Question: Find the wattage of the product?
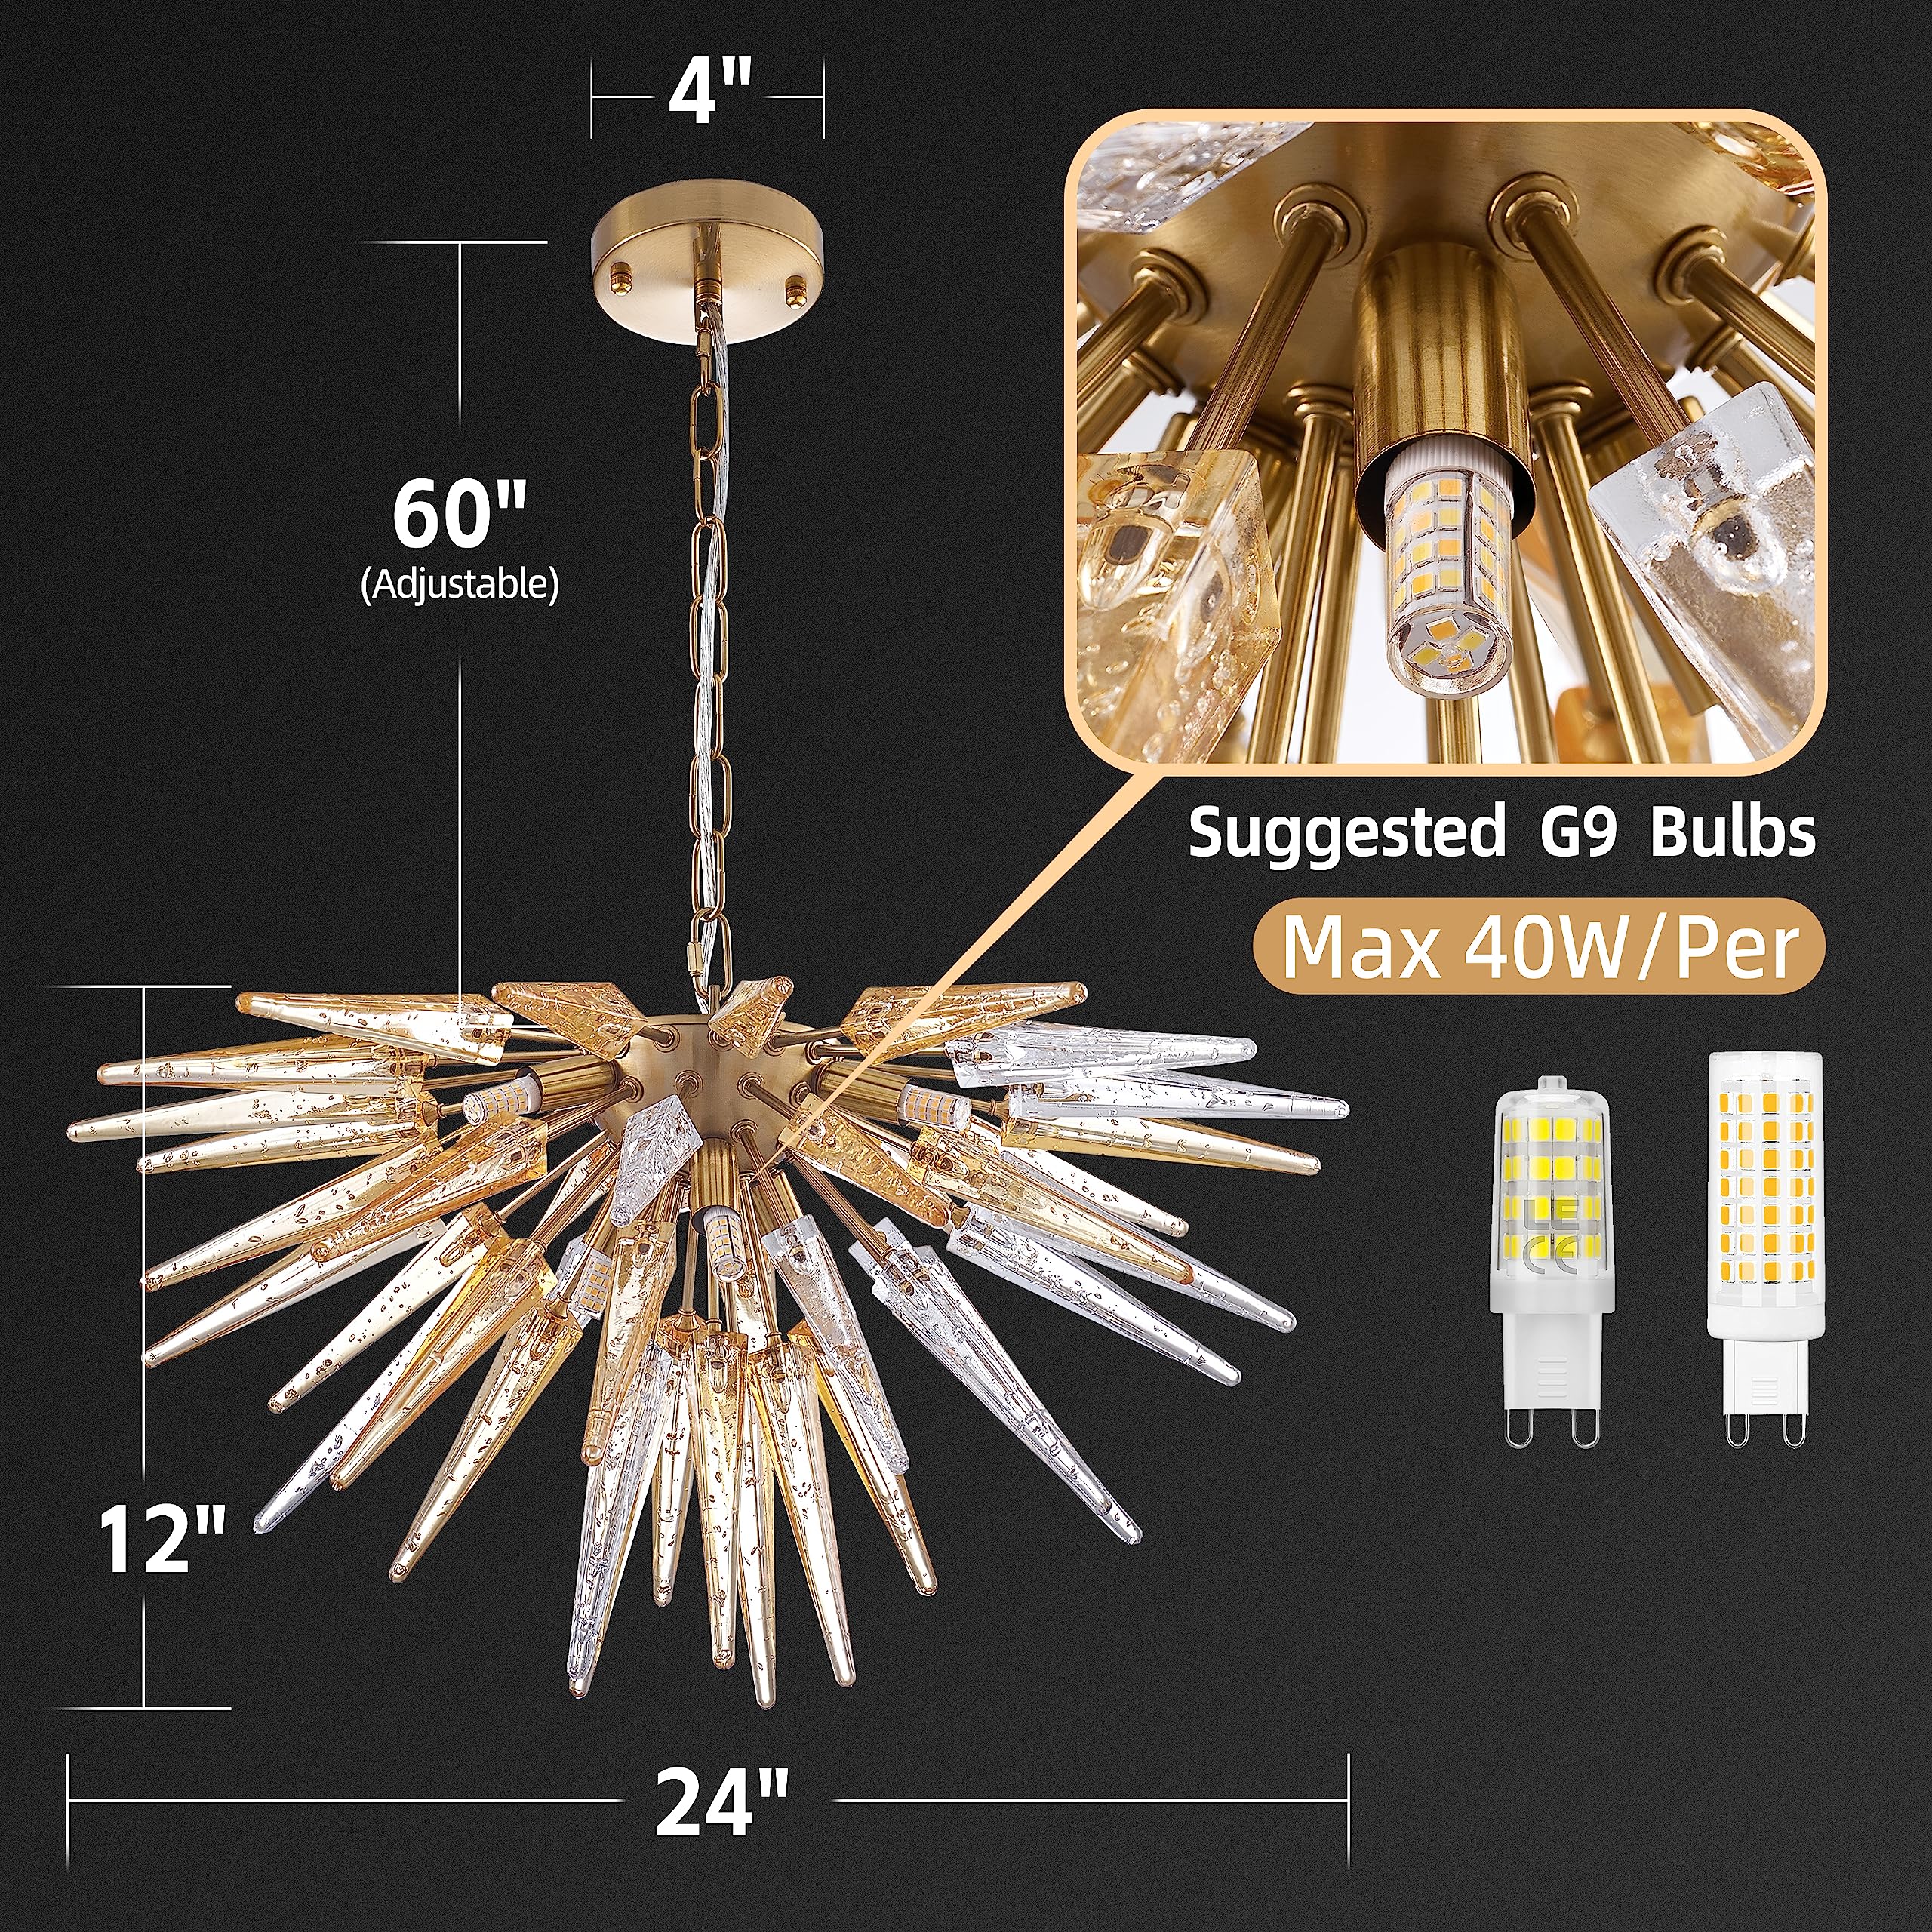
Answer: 40.0 watt